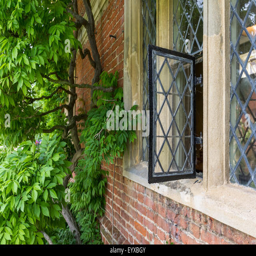
open leaded window mounted in a stone frame